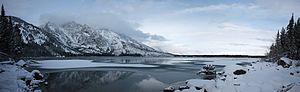
Le lac Jenny est un lac situé dans le parc national de Grand Teton au nord-ouest du Wyoming aux États-Unis. Différentes activités nautiques et de randonnées sont proposées aux touristes venant visiter le parc national.